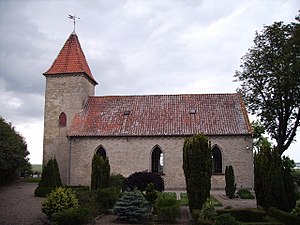
Bågø Kirke
Bågø Kirke fra syd
Bågø Kirke, Bågø Sogn, Båg Herred, Odense Amt, Denmark (Danish Church) - Bågø Kirke fra syd
Bågø Kirke er kirken på øen Bågø i Lillebælt ud for Assens. Kirken blev indviet 3. november 1861 ved sognets oprettelse og er beliggende i den nordlige udkant af Bågø by ved vejen til øens nordligste punkt Sommerodde. Kirken blev opført i gule sten med et langhus med tårn mod vest. Tårnet var oprindeligt et pyramidespir over fire spidsgavle, men blev i 1931 ændret til sit nuværende udseende. Oprindeligt havde kirken to klokker. Den mindste stammede fra Bågø Fyr, men fandt på et tidspunkt vej til kirken, hvor den blev brugt til at kime ind til højtiderne. I 1986 bestilte man en ny og større fra klokkefirmaet Petit og Fritsen i Holland, og den gamle klokke blev i 2002 skænket til Baagø Fyrs venner, en nu ophørt forening, da fyret er kommet i privateje og lukket for offentligheden. Klokkerne er derfor leveret tilbage til kirken. Kirken har 125 siddepladser.